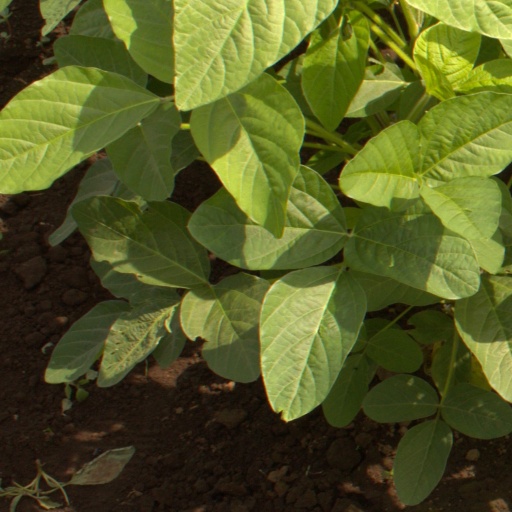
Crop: soybean